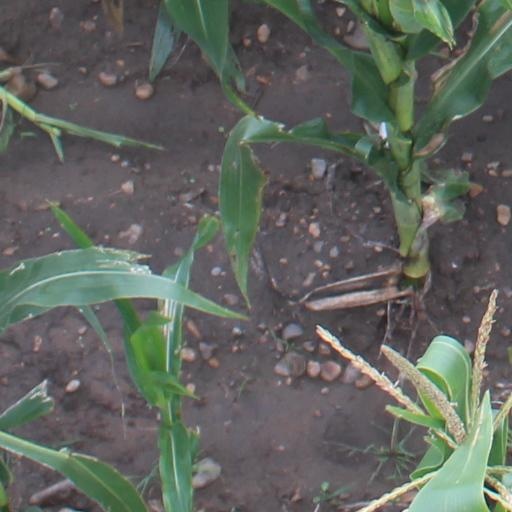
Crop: maize; corn